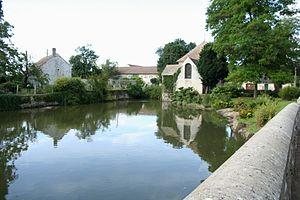
Andelu est une commune française du département des Yvelines, dans la région Île-de-France, en France, située à 15 km environ au sud-est de Mantes-la-Jolie.